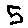
Label: 5